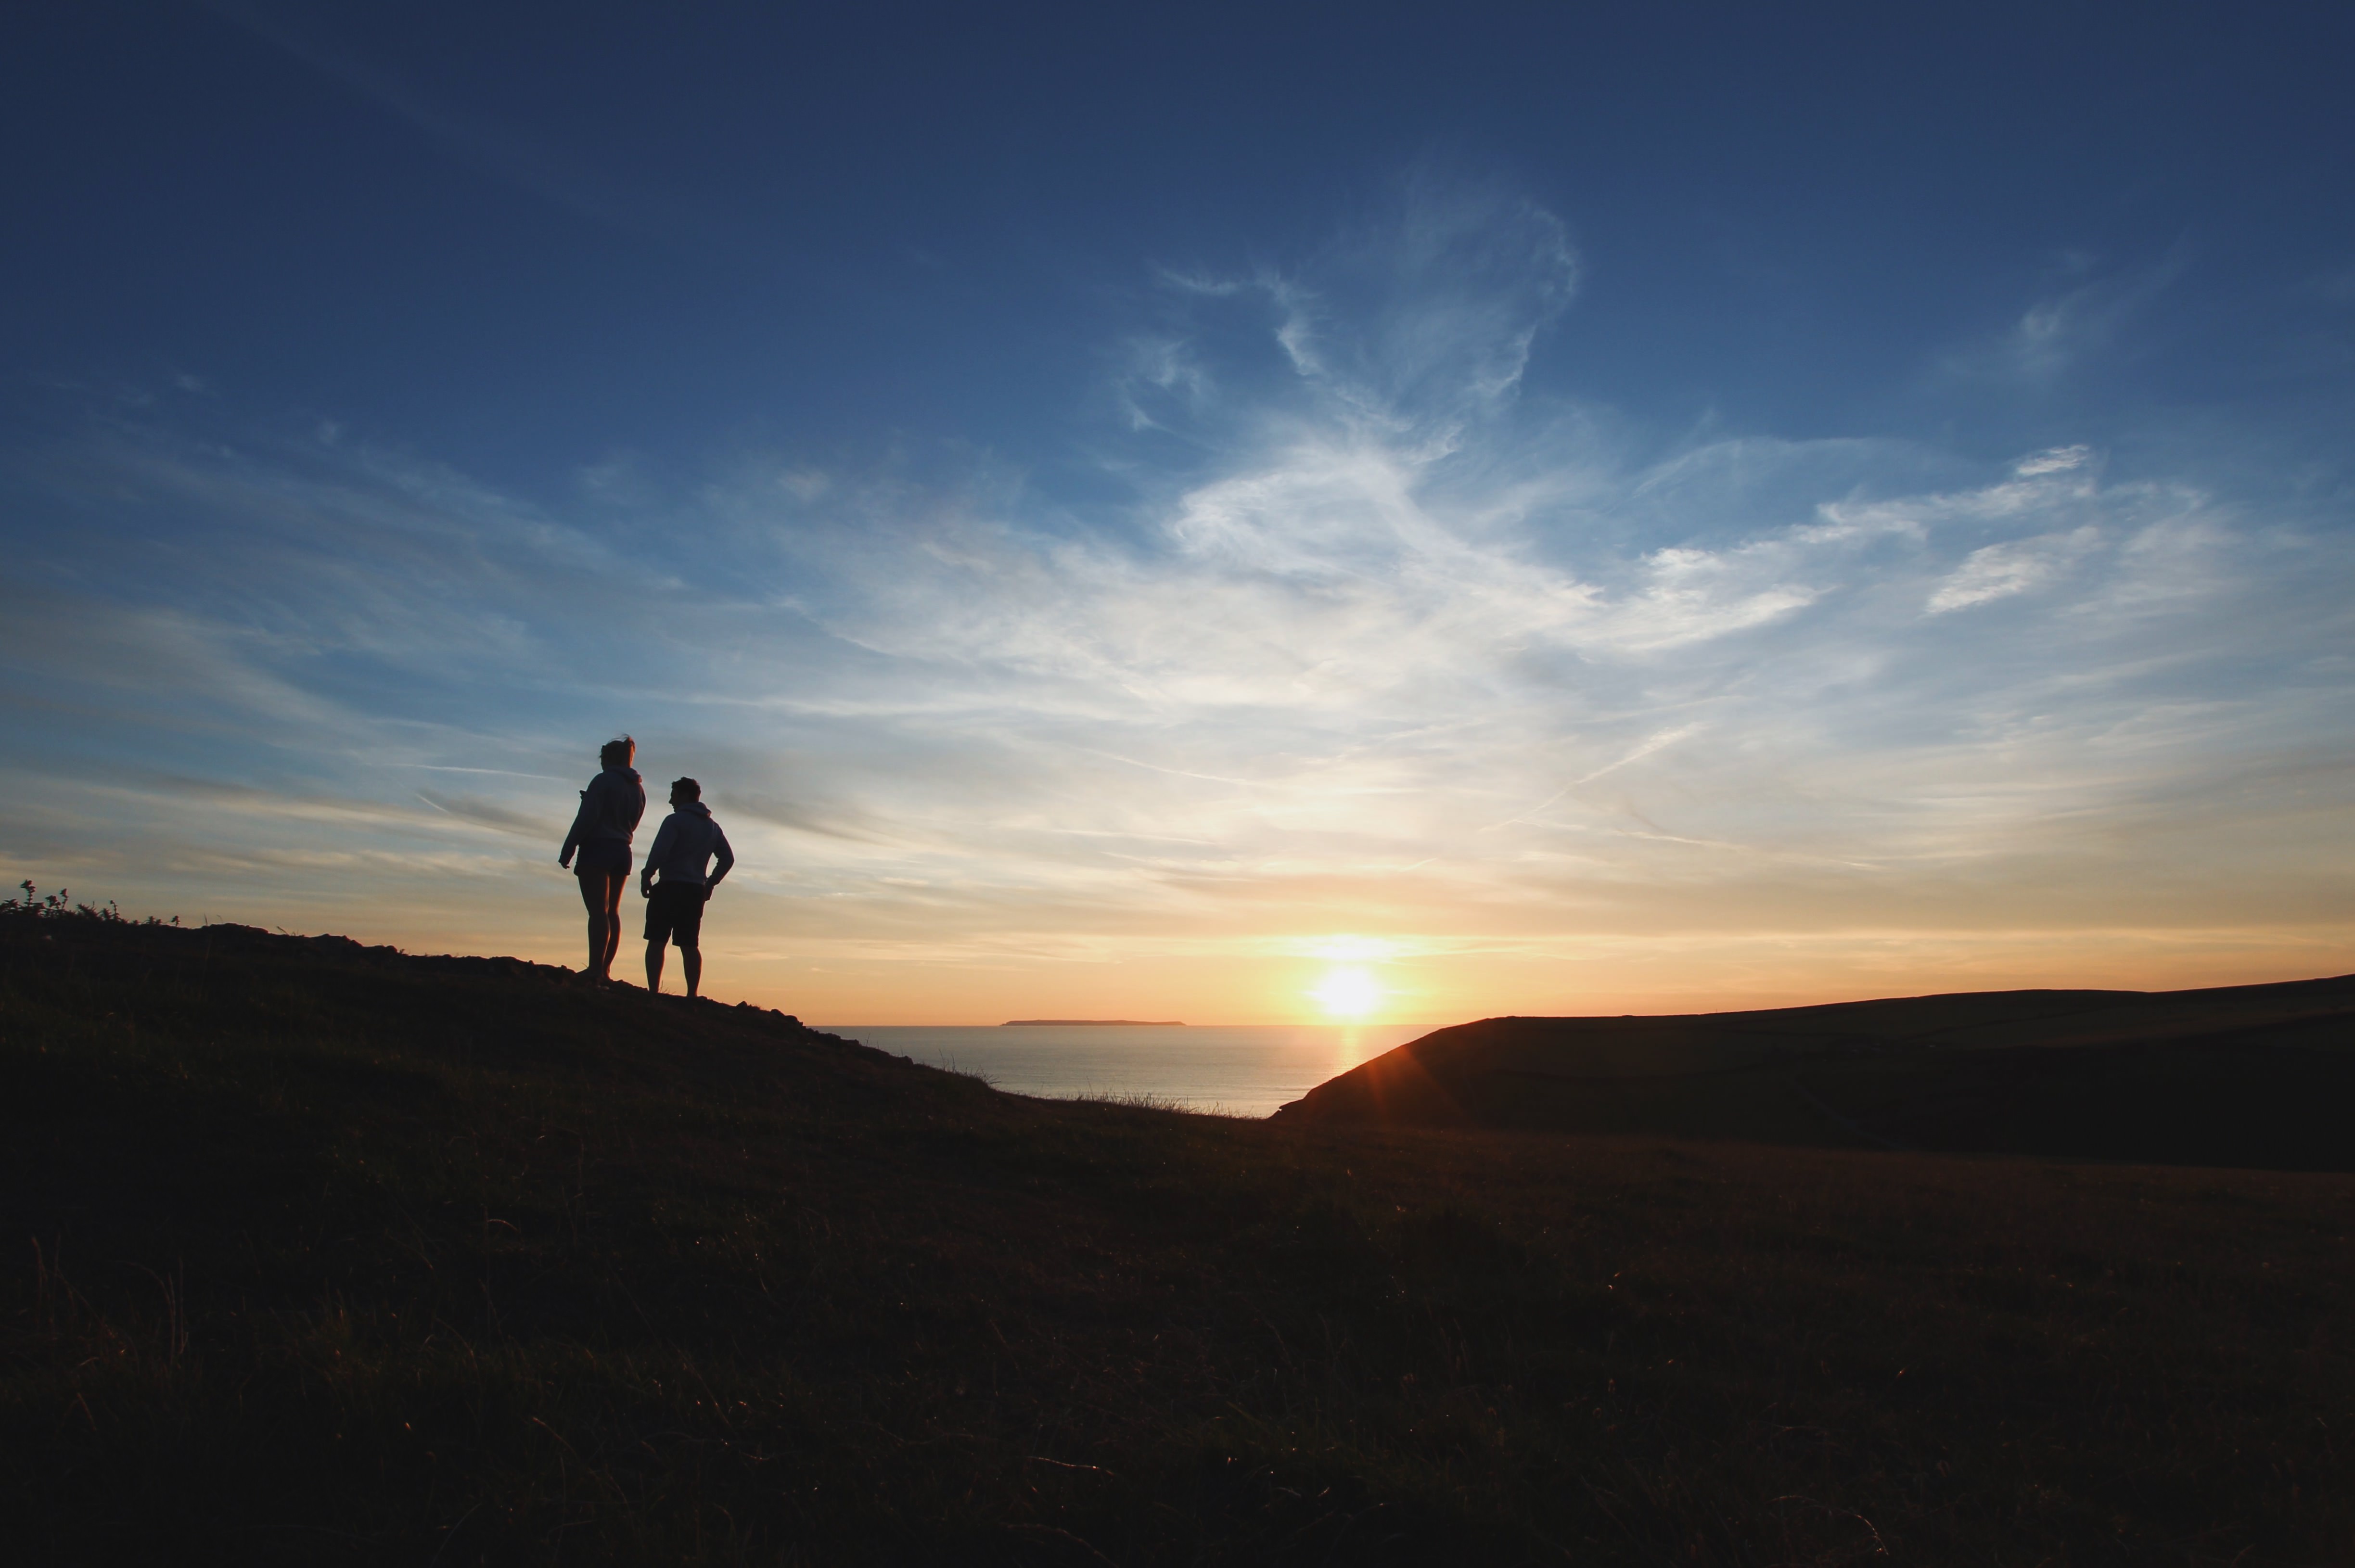
landscape, sea, sand, ocean, horizon, silhouette, mountain, cloud, people, sky, sun, sunrise, sunset, sunlight, morning, hill, desert, dawn, dusk, evening, plain, outdoors, plateau, landform, natural environment, aeolian landform, mountainous landforms